Clemency, Luxembourg

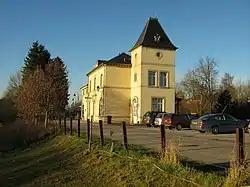
The old Clemency railway station

In 1873, the Prince Henri railway was opened. It took passengers and goods from Pétange to Steinfort via Clemency. After it was extended in 1880 to run as far as Ettelbruck, a total distance of 52 km, it became known as the Attert Line. The railway, which operated until 1967, mainly for transporting iron ore and coke for the mining operations in the region. Today the old line has been converted into a cycle track.